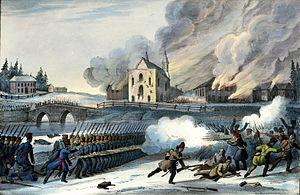
Le Québec est une province du Canada. Sa capitale est Québec et sa métropole est Montréal. La langue officielle de cette province est le français.
La rébellion des Patriotes, la rébellion du Bas-Canada ou encore les insurrections de 1837-1838, est un conflit militaire survenu de 1837 à 1838 dans la colonie britannique du Bas-Canada. Elle est l'aboutissement d'un conflit politique larvé qui existait depuis le début du XIXᵉ siècle entre la population civile et l'occupant militaire colonial. Simultanée avec la rébellion du Haut-Canada, dans la colonie voisine du Haut-Canada, les deux constituèrent les rébellions dans les colonies canadiennes.
Le Canada est un pays situé dans la partie septentrionale de l'Amérique du Nord. Monarchie constitutionnelle à régime parlementaire constituée en fédération, composée de dix provinces et trois territoires, le pays est encadré par l'océan Atlantique à l'est, l'océan Arctique au nord et l'océan Pacifique à l'ouest. Le Canada comprend deux frontières terrestres avec les États-Unis, l'une au sud et l'autre au nord-ouest avec l'Alaska, ainsi qu'une frontière maritime avec la France, par le biais de l'archipel de Saint-Pierre-et-Miquelon, et le Danemark, par le biais du Groenland. Le territoire terrestre canadien s'étend sur 10 millions de kilomètres carrés, ce qui en fait le deuxième pays du monde pour la superficie après la Russie. En 2019, il compte plus de 37 millions d'habitants et est ainsi le 37ᵉ pays du monde en ce qui concerne la population. Le territoire contient plus de 31 700 lacs, ce qui fait du Canada l'un des pays possédant les plus grandes réserves d'eau douce du globe. Les langues officielles au niveau fédéral sont l'anglais et le français. La capitale fédérale est Ottawa et la monnaie, le dollar canadien.
Le souverainisme au Québec ou l'indépendantisme au Québec est un courant politique qui revendique que le Québec devienne un pays souverain. Le Québec est actuellement l'une des dix provinces canadiennes. Selon le souverainisme, la province devrait quitter la fédération et devenir un État souverain entièrement indépendant du Canada.
La bataille de Saint-Eustache s'est produite le 14 décembre 1837 à Saint-Eustache au Québec. Il s'agit d'un des engagements entre les troupes britanniques et les Patriotes du Bas-Canada lors de la rébellion de 1837-38. La région au nord de Montréal où s'est déroulée cette bataille était connue comme un foyer du ressentiment contre l'absolutisme britannique.
La province du Bas-Canada est une colonie de l'Amérique du Nord britannique qui exista de 1791 à 1841. La colonie est créée par l'Acte constitutionnel adopté par le Parlement britannique qui divise le territoire appelé jusqu'en 1791 Province de Québec en deux entités : le Bas et le Haut-Canada en réponse à la Guerre d'indépendance des États-Unis.